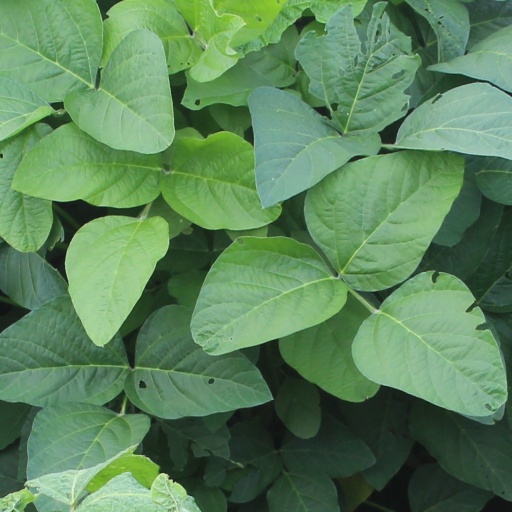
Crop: soybean